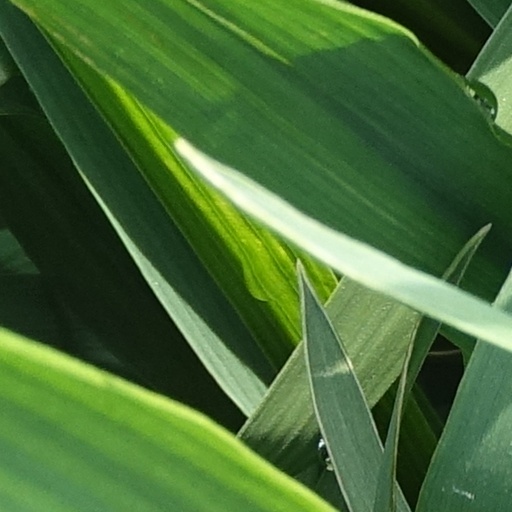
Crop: wheat